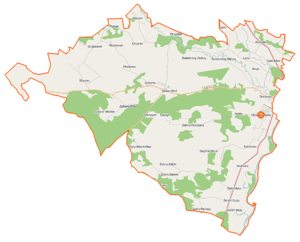
Olszewo-Borki est une gmina rurale de la powiat d'Ostrołęka, dans la Voïvodie de Mazovie, dans le centre-est de la Pologne.